Ruđina Balšić

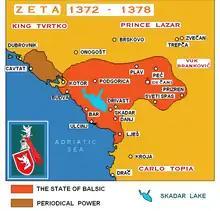
Balšić dominion between 1372 and 1378

Ruđina (or "Rugina", "Rudina") was the daughter of Balša II, the lord of Zeta (1378–85), and Comita Muzaka daughter of Andrea II Muzaka. In 1391 Ruđina married nobleman Mrkša Žarković. Their marriage was blessed by the Archbishop of Ohrid, although it was seen as noncanonical because they were close relatives. In 1397 she and her mother were given citizenship of the Republic of Ragusa.